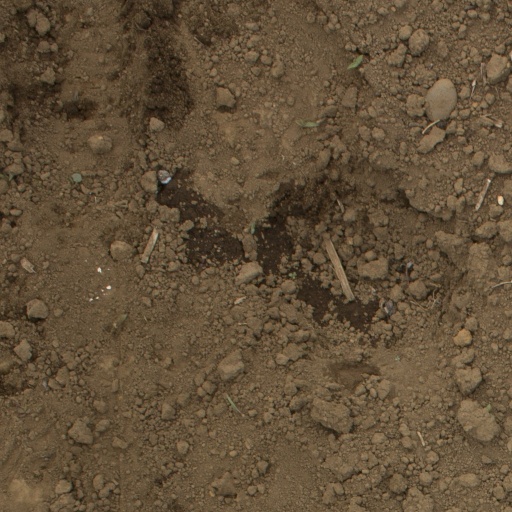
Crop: Jerusalem artichoke